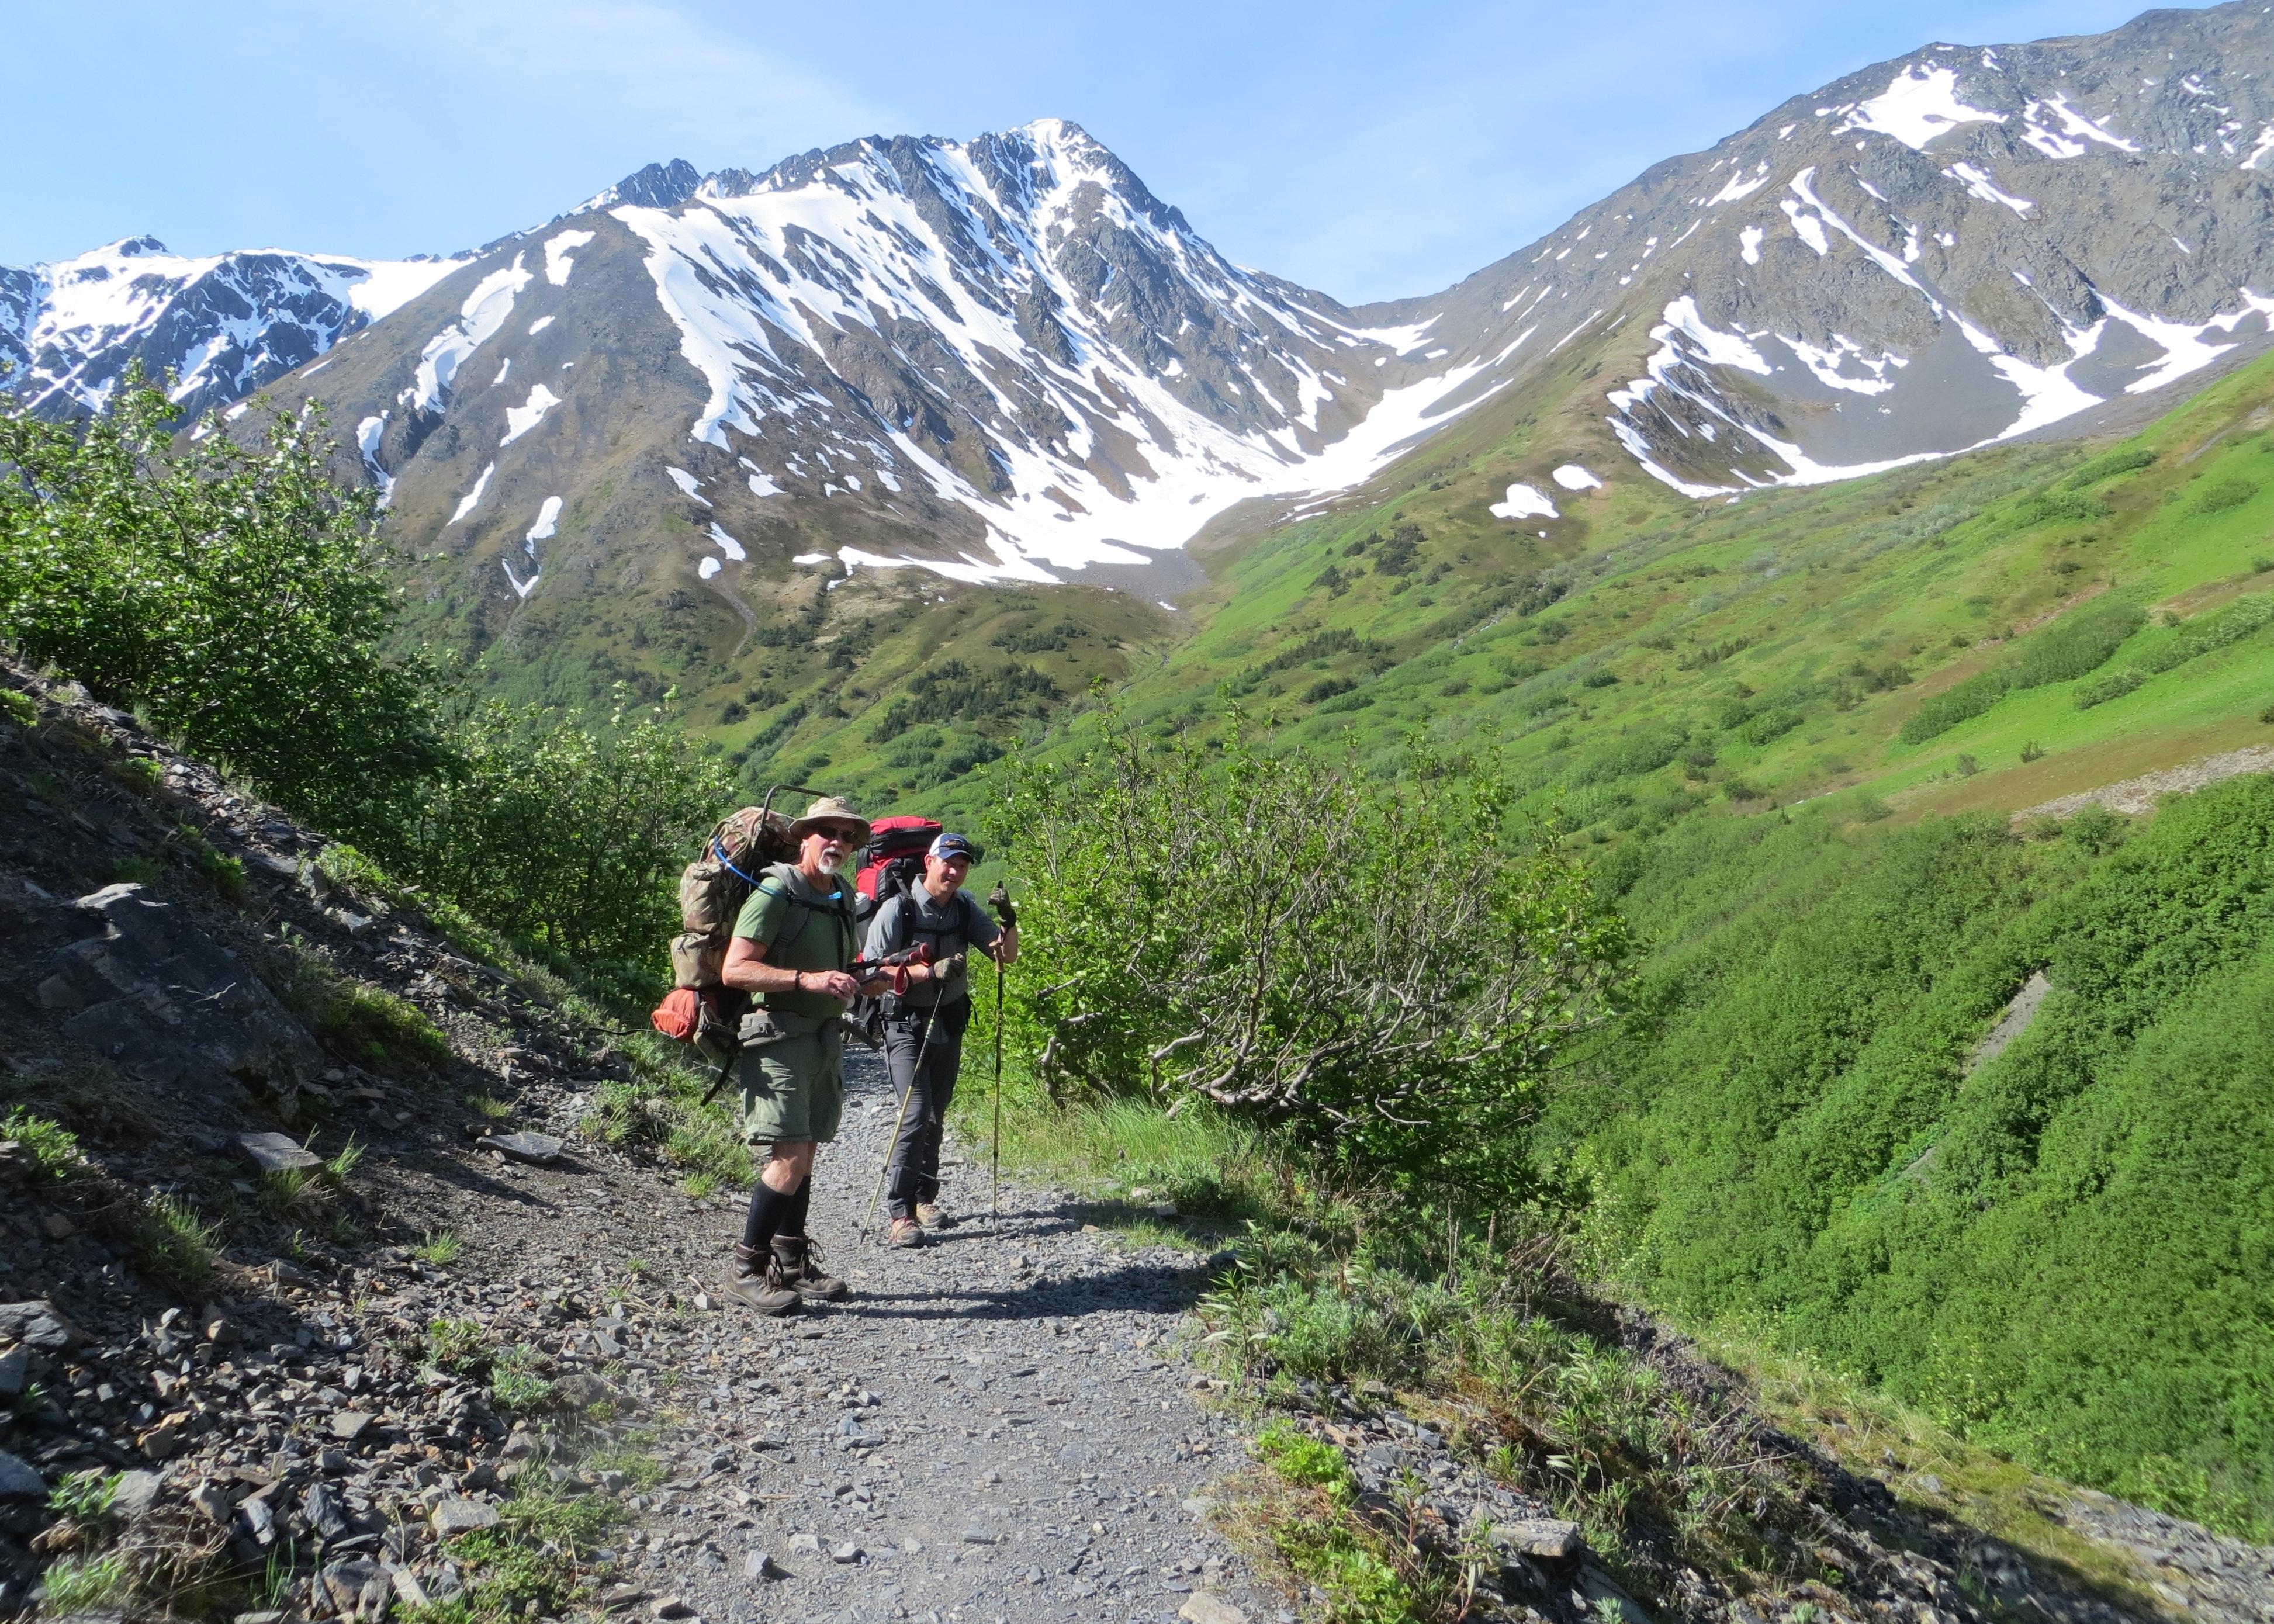
forest, outdoor, wilderness, walking, mountain, hiking, trail, adventure, valley, mountain range, recreation, hike, ridge, mountaineering, sports, alps, backpacking, plateau, fell, alaska, moraine, landform, mountain pass, mountainous landforms, geological phenomenon